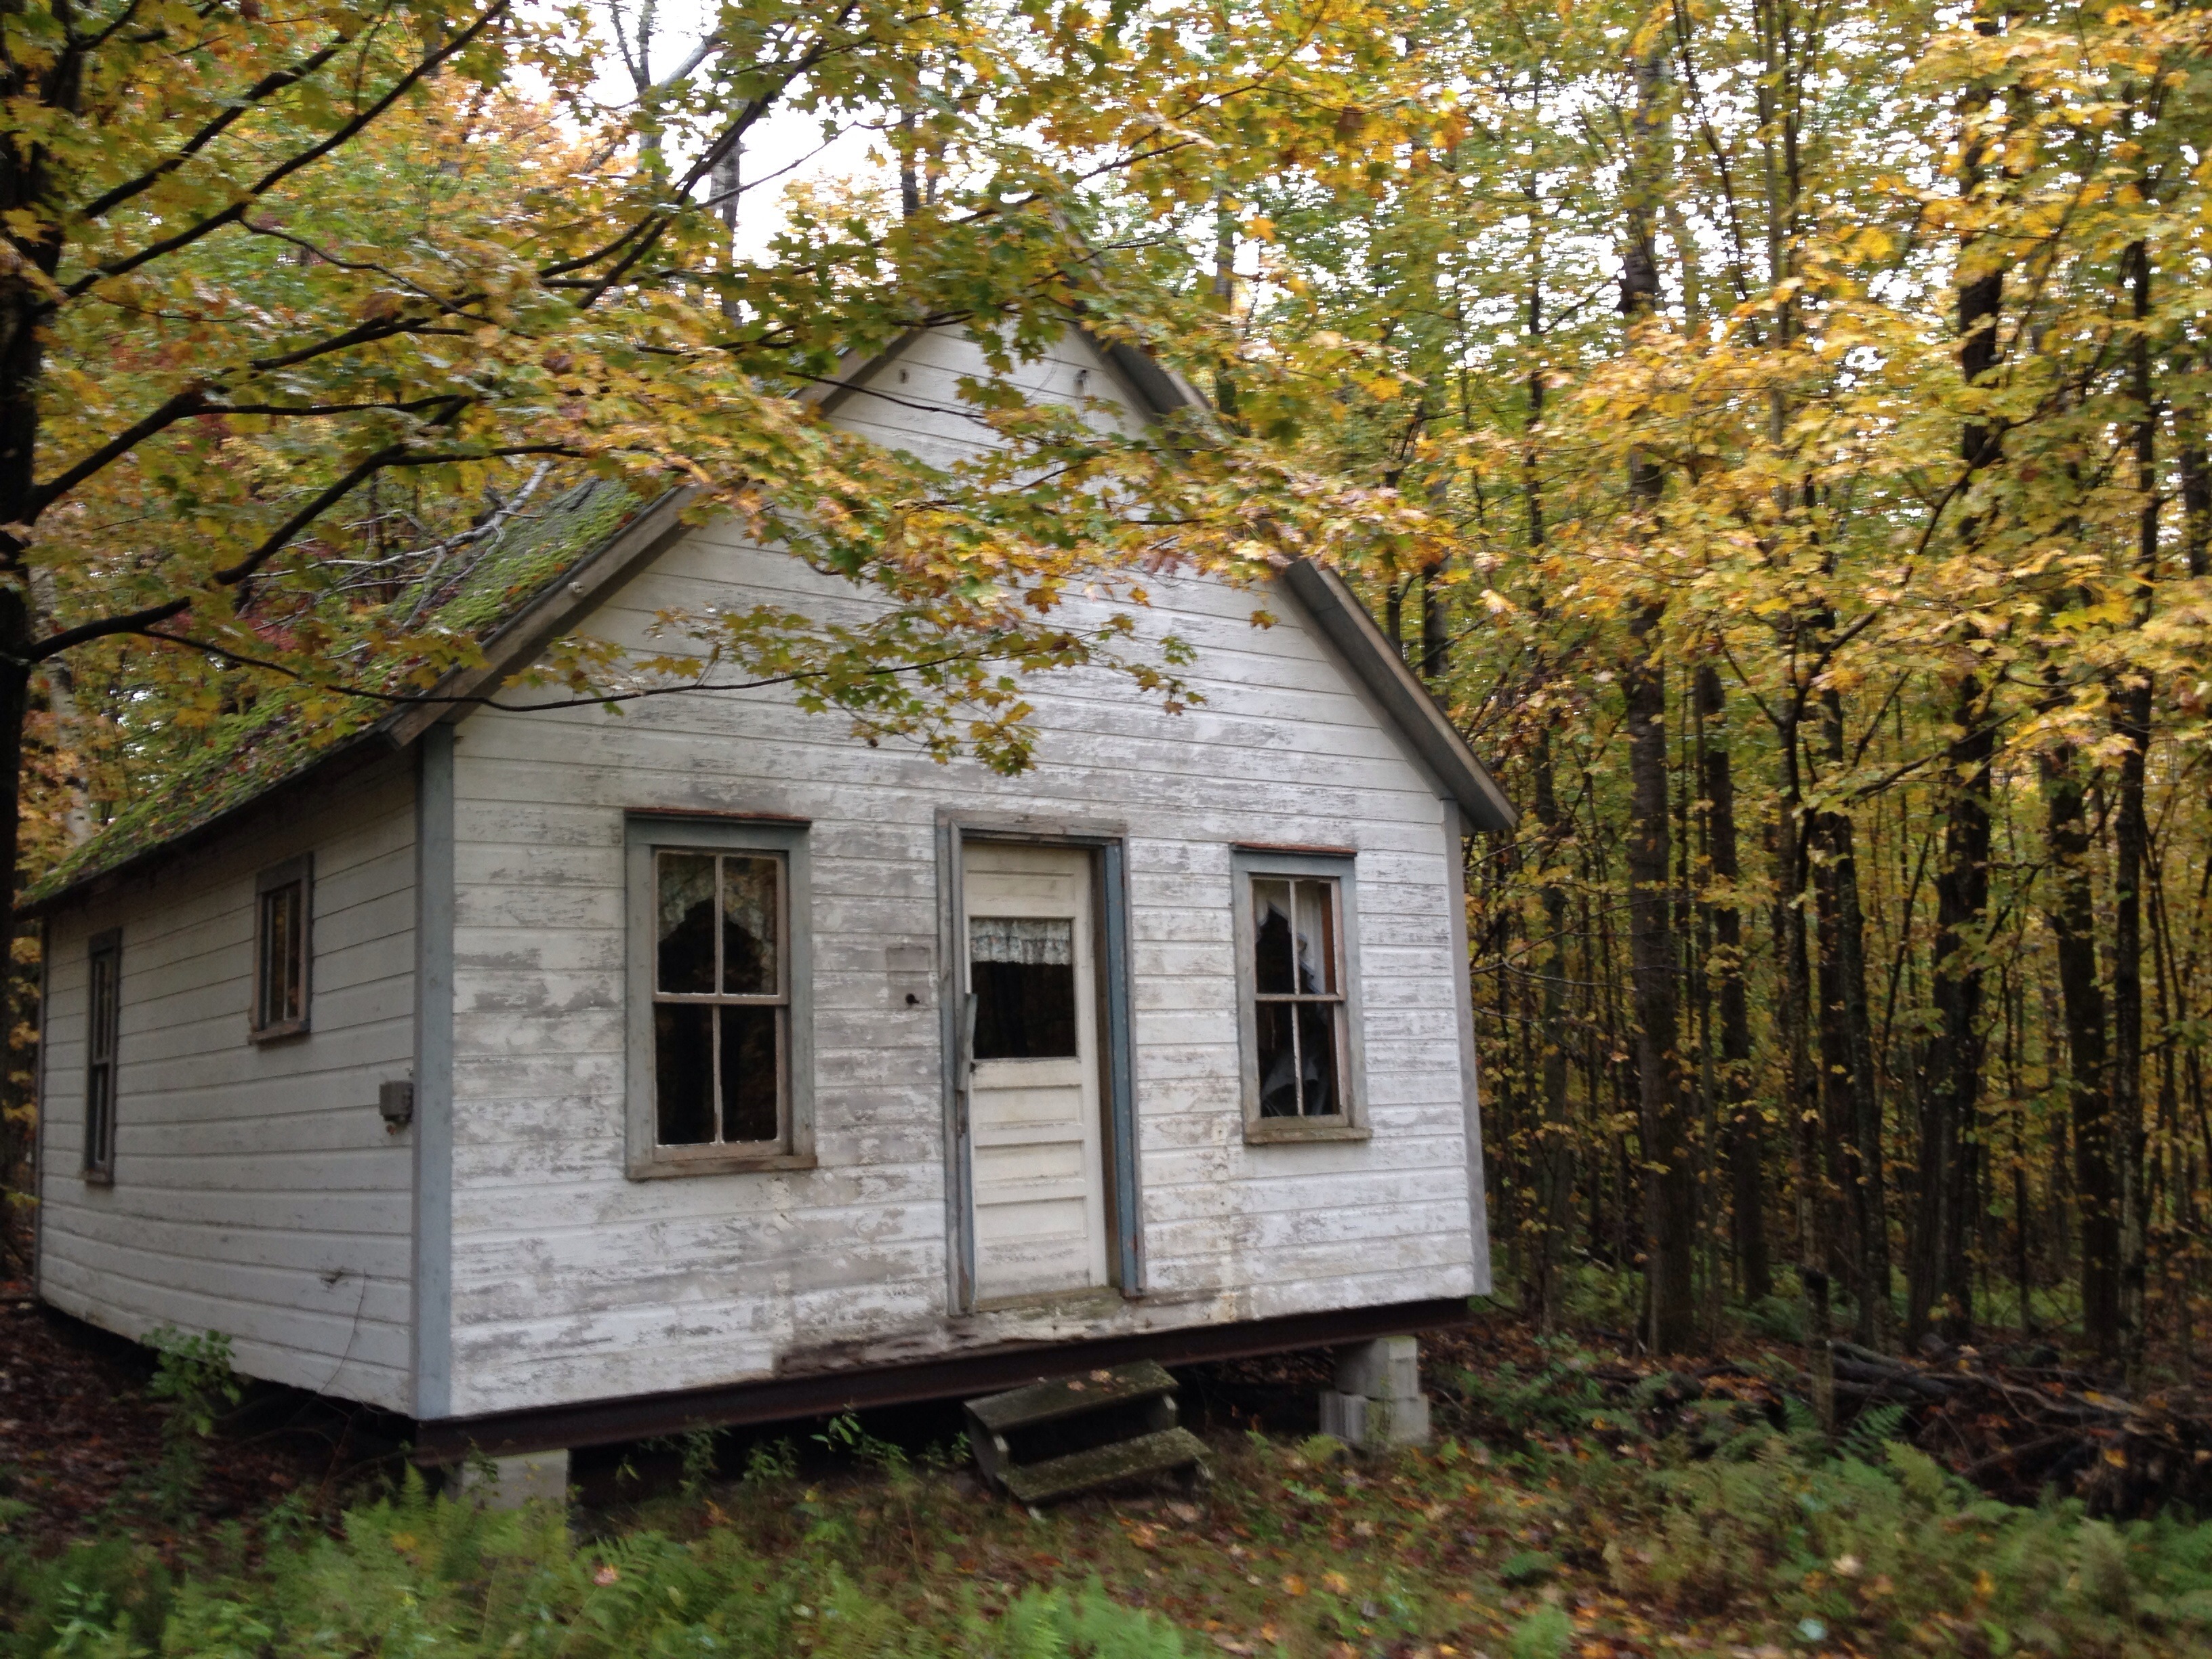
wood, house, building, barn, home, shed, hut, shack, cottage, autumn, property, farmhouse, estate, woodland, log cabin, siding, rural area, outdoor structure